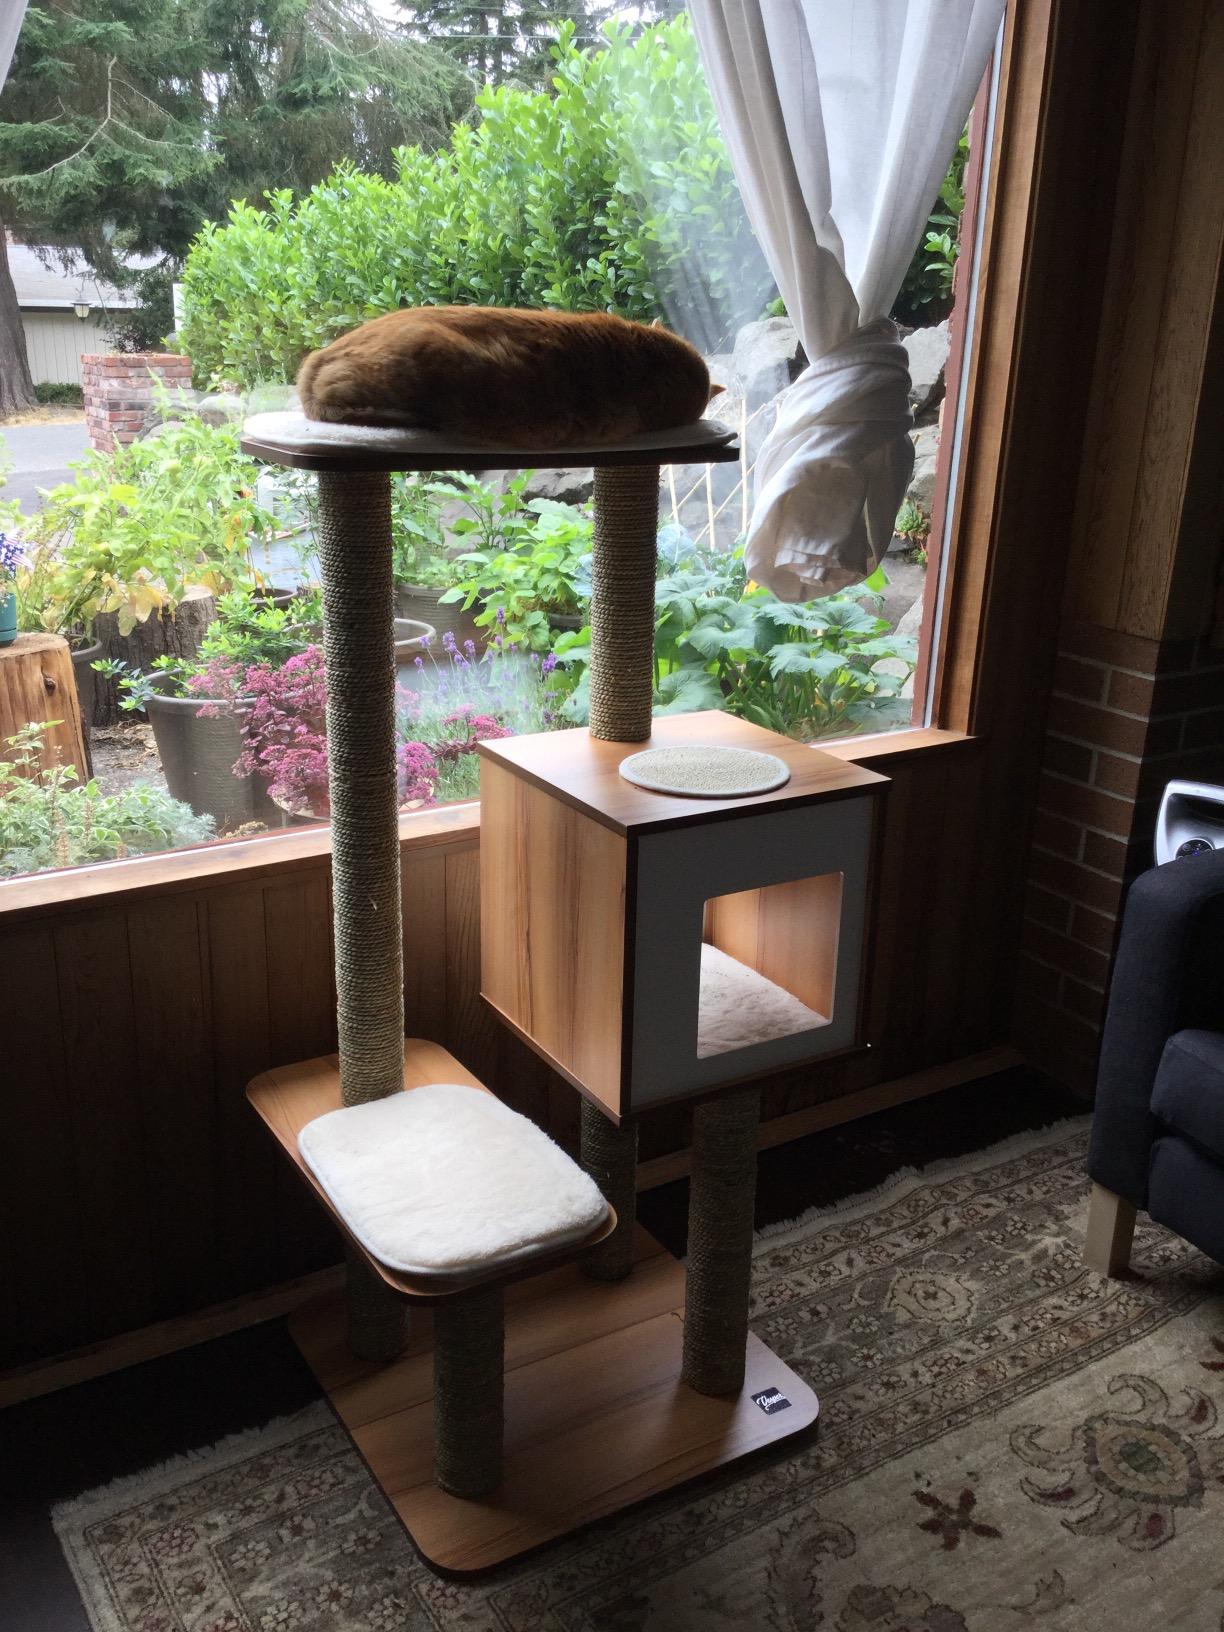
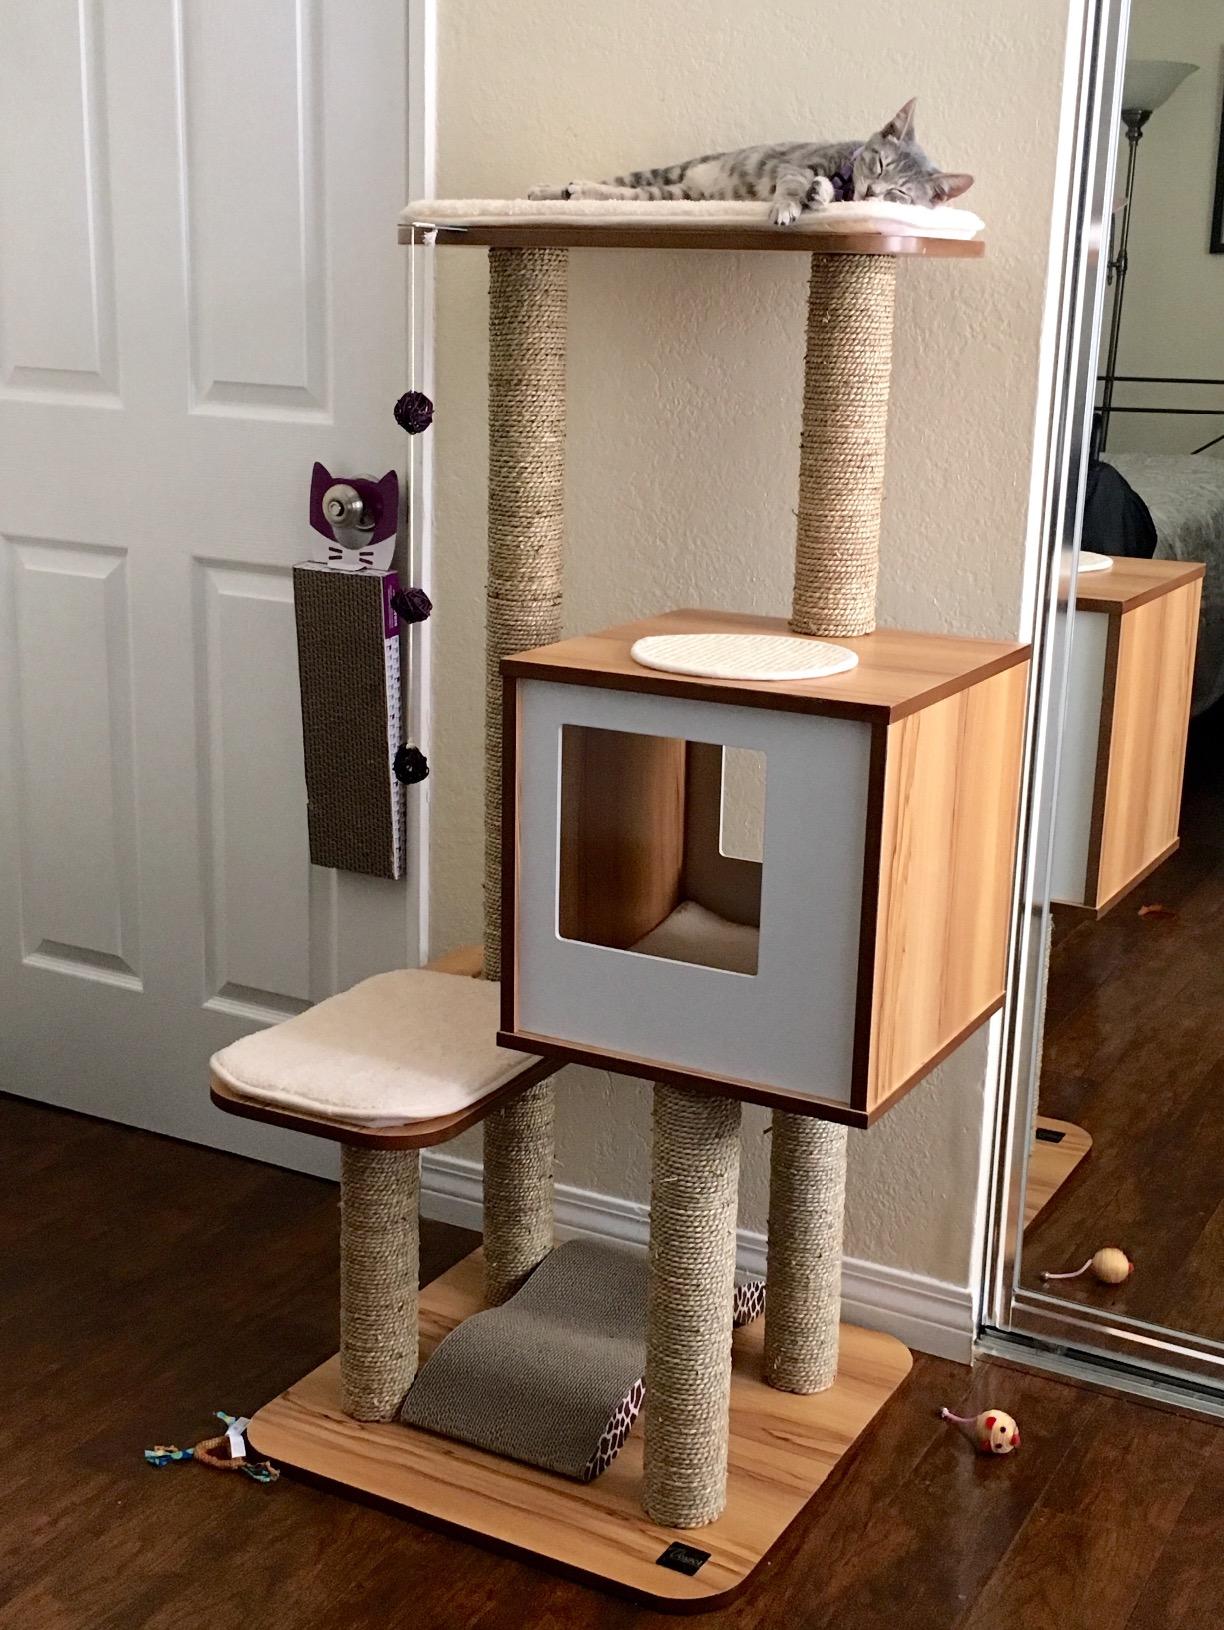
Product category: items_cat tree
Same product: yes